Old Home Week (film)

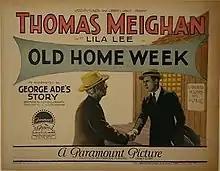
Lobby card

Old Home Week is a 1925 American silent comedy film directed by Victor Heerman and written by George Ade and Thomas J. Geraghty. The film stars Thomas Meighan, Lila Lee, Charles Dow Clark, Max Figman, Charles Sellon, Zelma Tiden, and Sidney Paxton. The film was released on May 25, 1925, by Paramount Pictures.